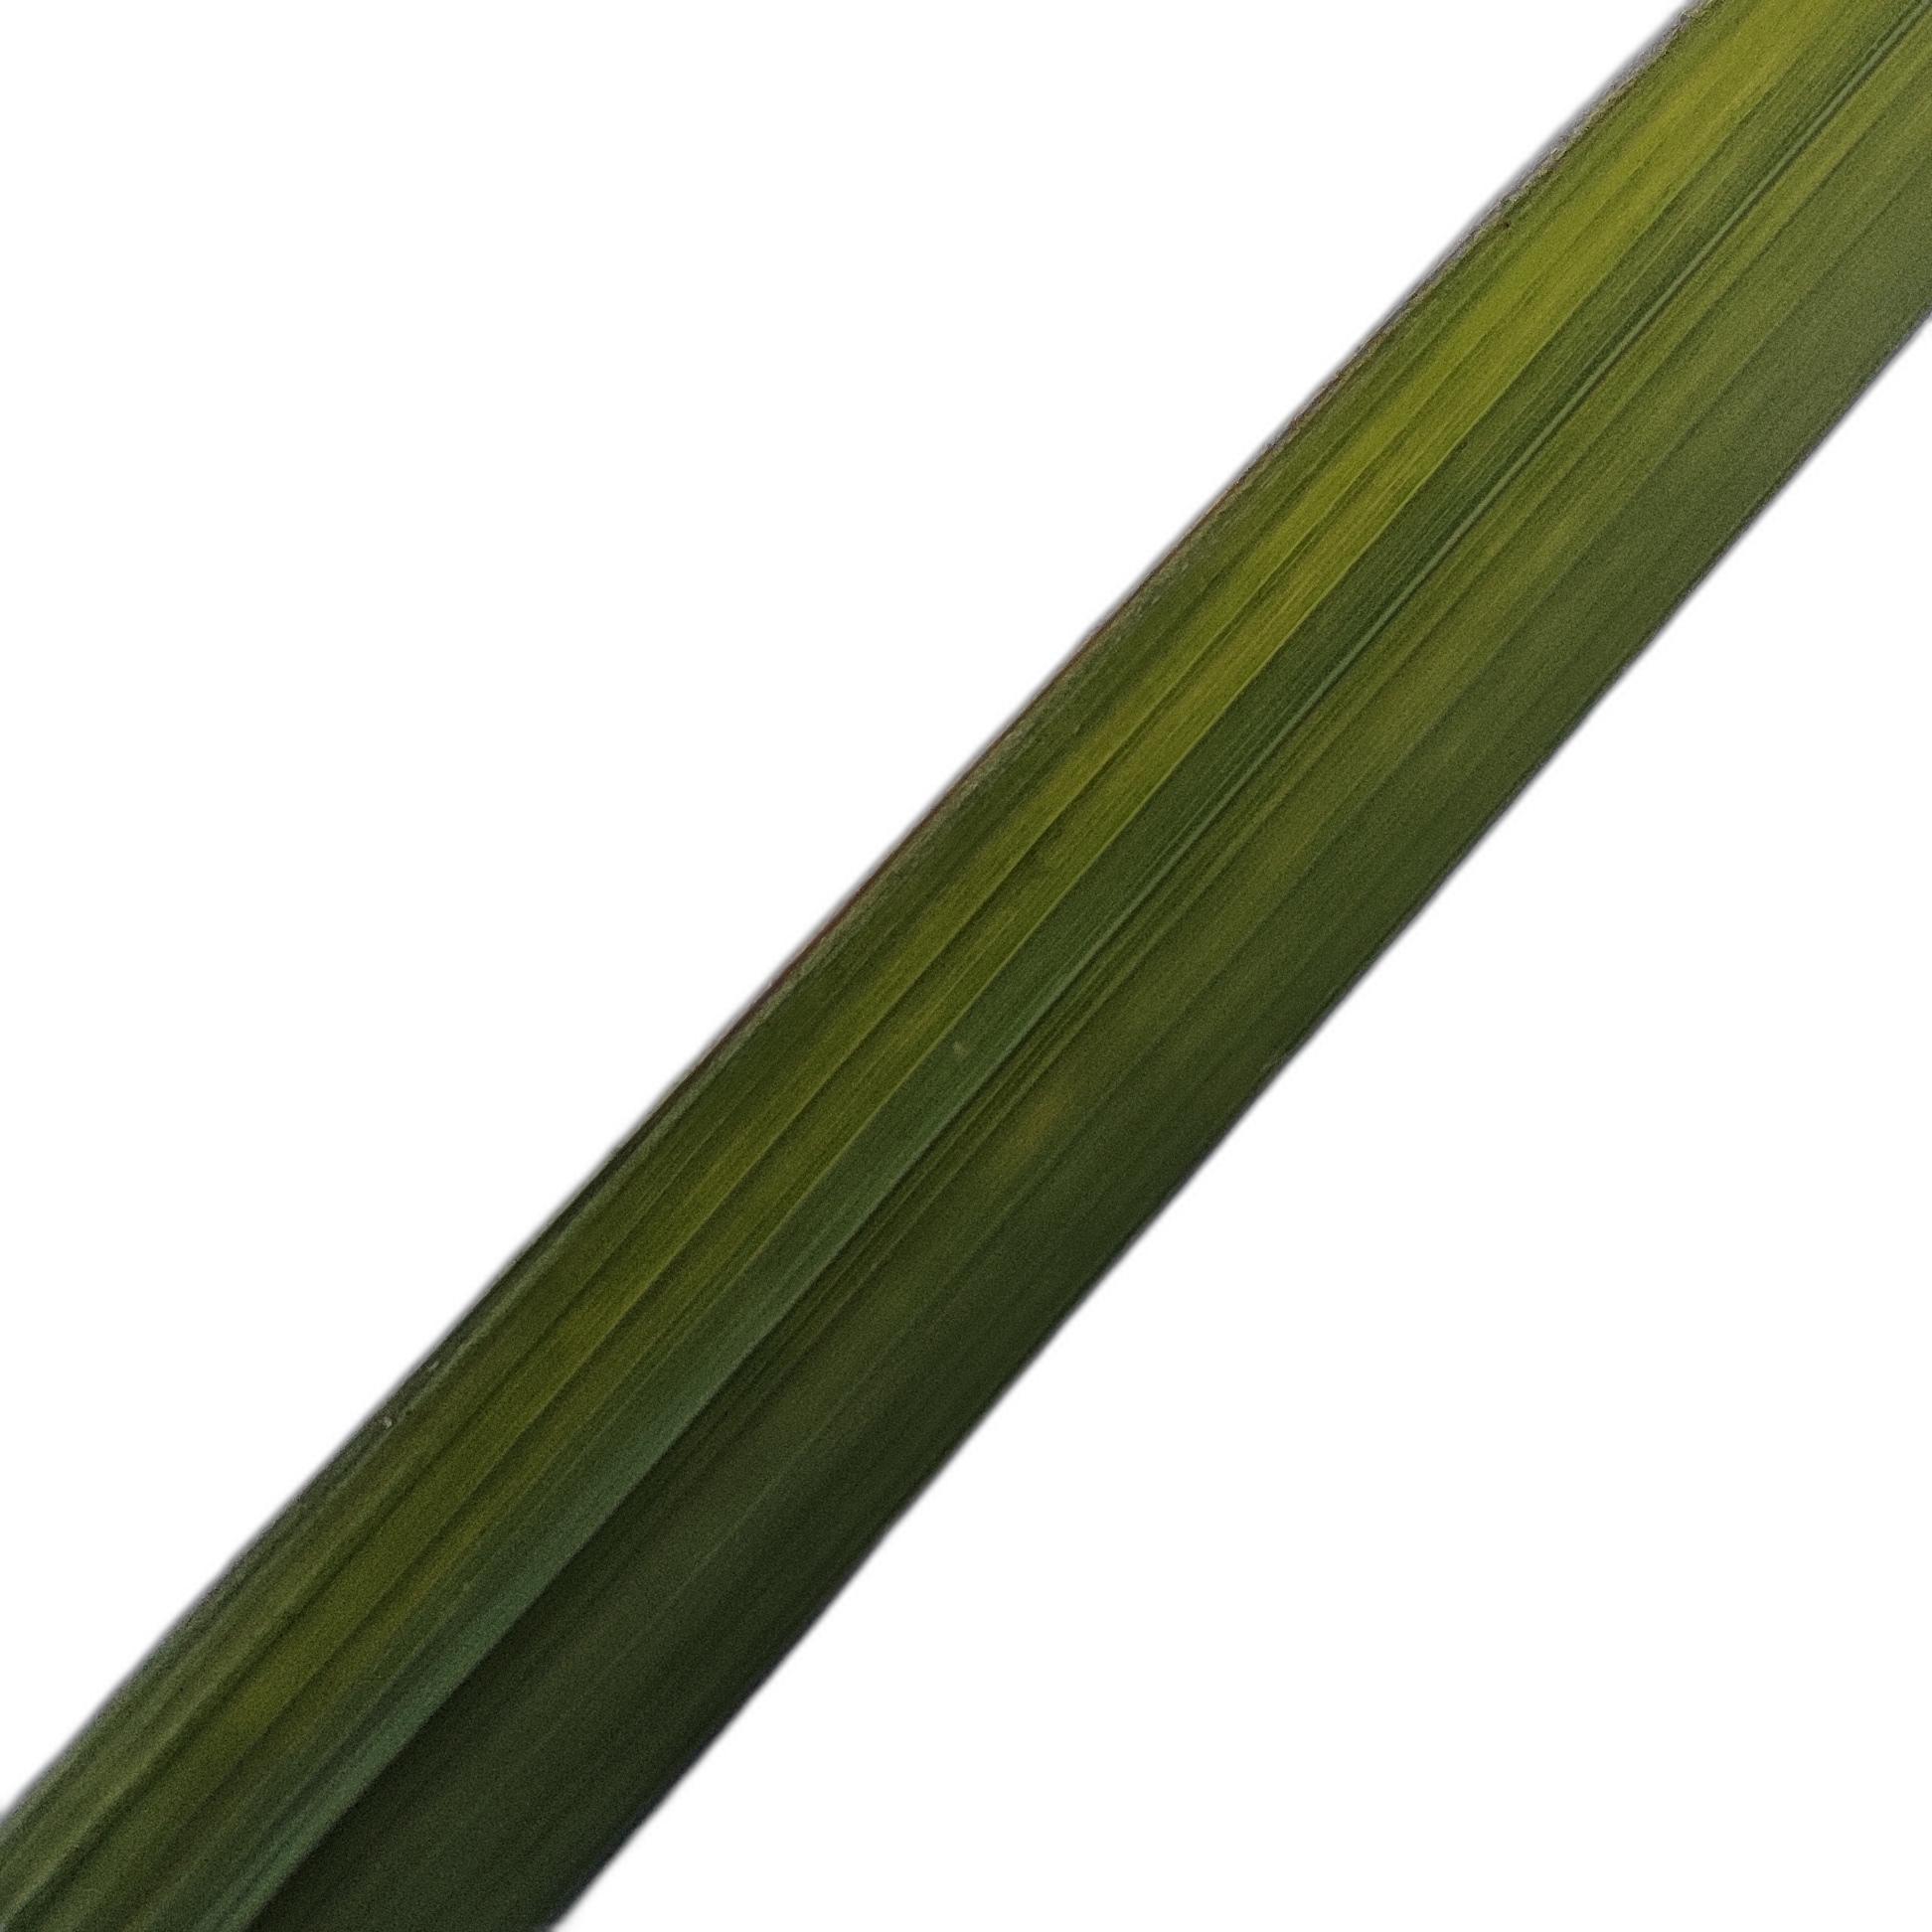
Label: Healthy